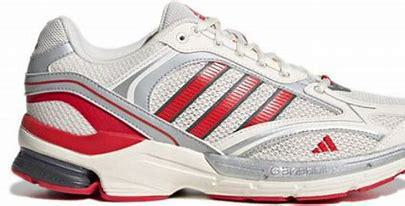
Brand: adidas
Model: Spiritain 2000